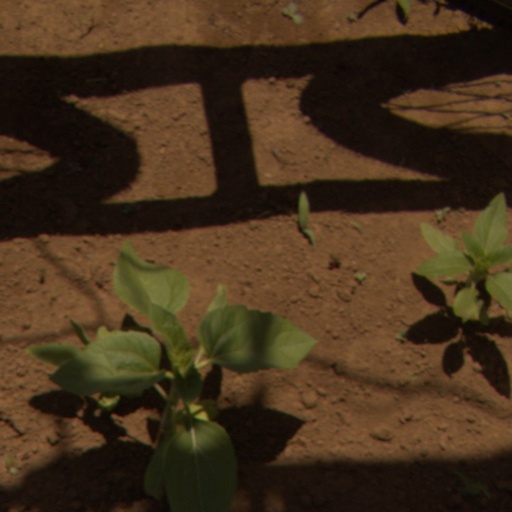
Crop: Jerusalem artichoke